Amerzone

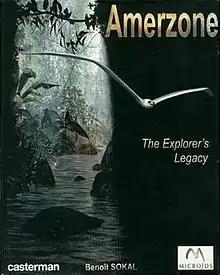
European Windows cover art

Amerzone (also known as Amerzone: The Explorer's Legacy) is a first-person fantasy graphic adventure game published by Microïds and designed by Benoît Sokal, who based it on his 1986 "Inspector Canardo" comic strip "L'Amerzone". "Amerzone" was originally released for Microsoft Windows, the classic Mac OS and PlayStation in 1999, and re-released for iOS and Android in 2014 by Anuman Interactive, whom had bought out Microïds in 2009. A remake was released on April 24th, 2025.